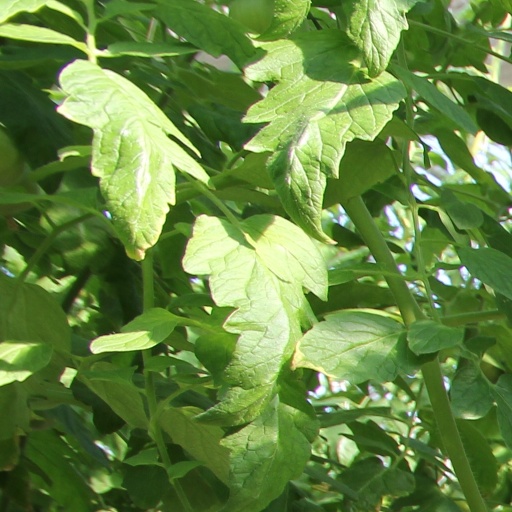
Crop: tomato